Economics of coffee

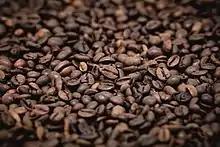
Coffee beans

Coffee is a popular beverage and an important agricultural product. Tens of millions of small producers in developing countries make their living growing coffee. Over 2.25 billion cups of coffee are consumed in the world daily. Over 90 percent of coffee production takes place in developing countries — mainly South America — while consumption happens primarily in industrialized economies. There are 25 million small producers who rely on coffee for a living worldwide. In Brazil, where almost a third of the world's coffee is produced, over five million people are employed in the cultivation and harvesting of over three billion coffee plants; it is a more labor-intensive culture than alternative cultures of the same regions, such as sugar cane or cattle, as its cultivation is not automated, requiring frequent human attention.